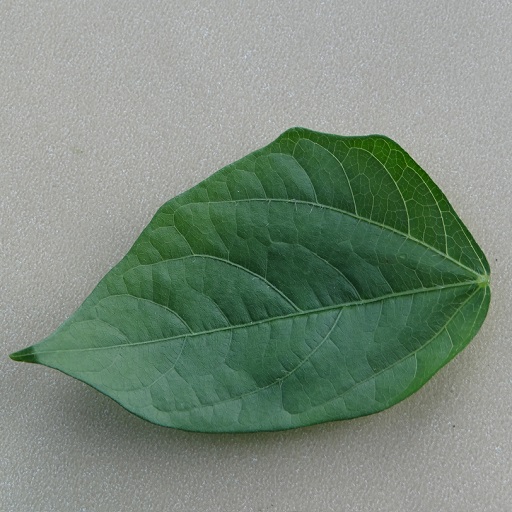
Label: Healthy